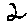
Label: 2